Casey Prather

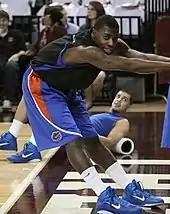
Prather with the Gators in January 2011

Prather played four seasons of college basketball for Billy Donovan's Florida Gators. Over his first three college seasons, Prather was a key role player off the bench. As a junior in 2012–13, Prather played in 29 games with two starting assignments, and averaged a career-best 6.2 points per game. He led the Southeastern Conference (SEC) with a .642 two-point field goal percentage. He twice scored a season-high 12 points, and had an 11-point game in Florida's Sweet 16 win over Florida Gulf Coast.